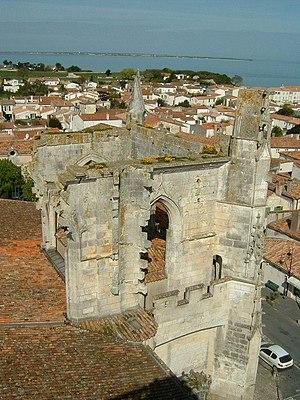
Saint Martin de Ré (Ile de Ré, Charente-Maritime, France)
L’île de Ré est une île française située dans le golfe de Gascogne, au large des côtes aunisiennes.
Cet article recense une partie des monuments historiques de la Charente-Maritime, en France.
L'église paroissiale Saint-Martin de Saint-Martin-de-Ré dresse encore ses ruines gothiques au cœur de la ville. Ravagée à plusieurs reprises par les conflits, elle fut finalement reconstruite plus modestement aux XVIIᵉ siècle et XVIIIᵉ siècle, en réutilisant ce qui subsistait de l'édifice gothique.